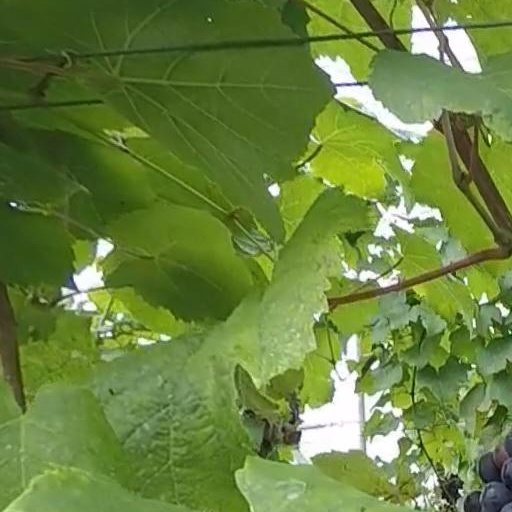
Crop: grape